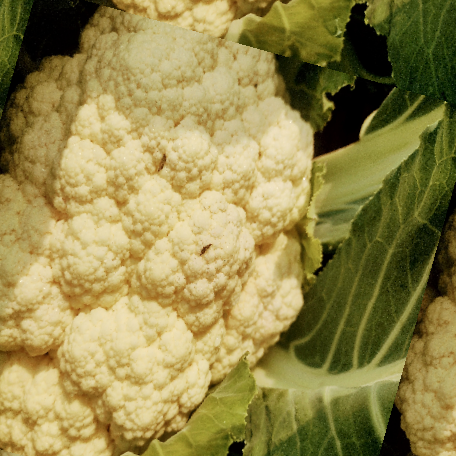
Label: Disease Free